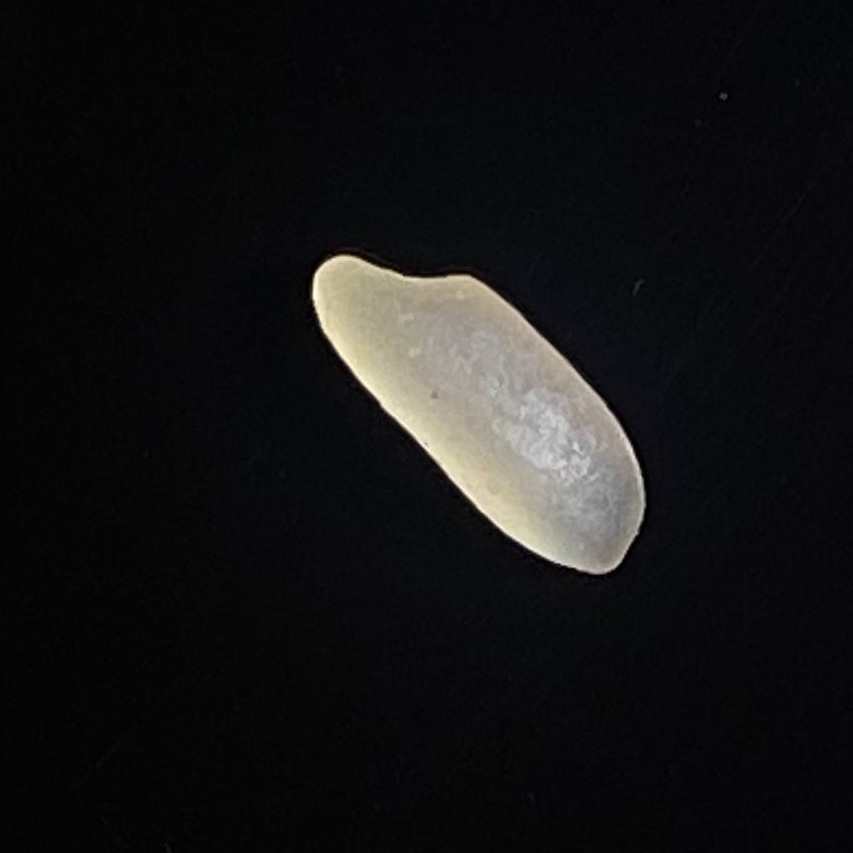
Rice variety: Shorna5